Drag show

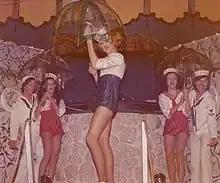
Drag show at the Stonewall Discotheque in Miami Beach, Florida, in 1972

A drag show is a form of entertainment performed by drag artists impersonating men or women, typically in a bar or nightclub as a burlesque-style, adult-themed nightclub event.